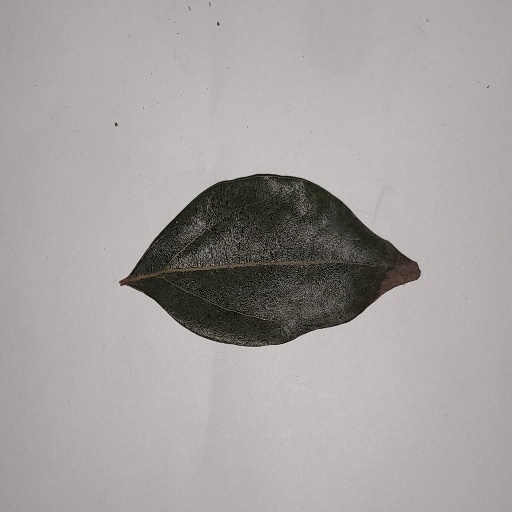
Species: Camphor
Leaf condition: Bacterial Spot